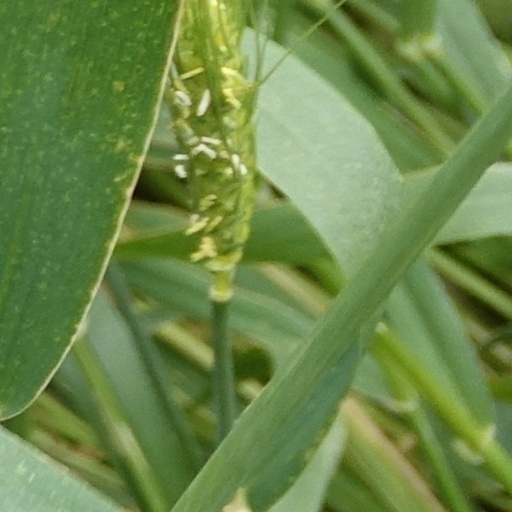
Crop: wheat